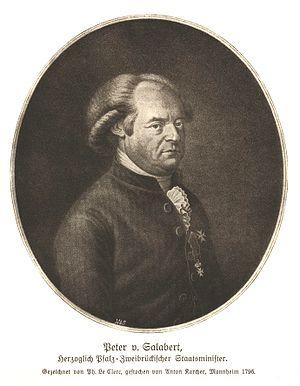
Pierre de Salabert, est un abbé français. Il fut ministre de la principauté de Palatinat-Deux-Ponts dans le Saint-Empire romain germanique.